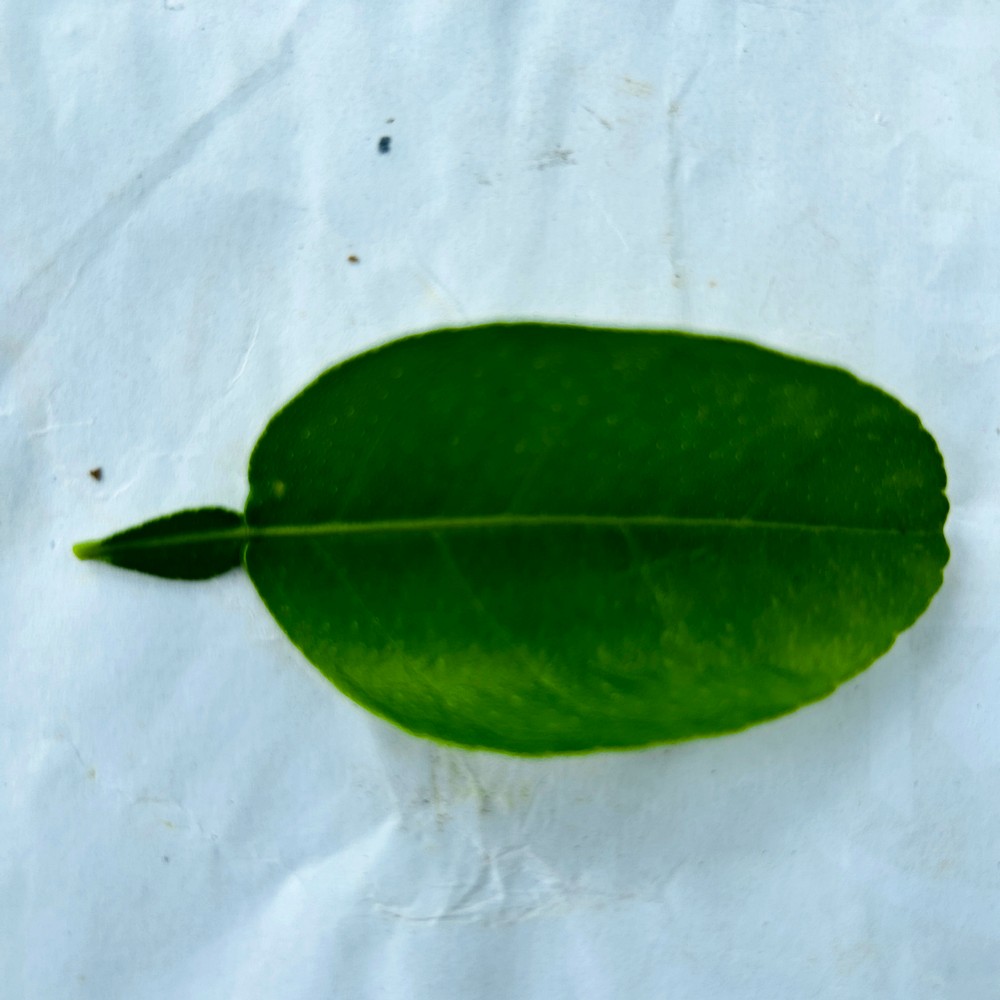
Label: Healthy Leaf